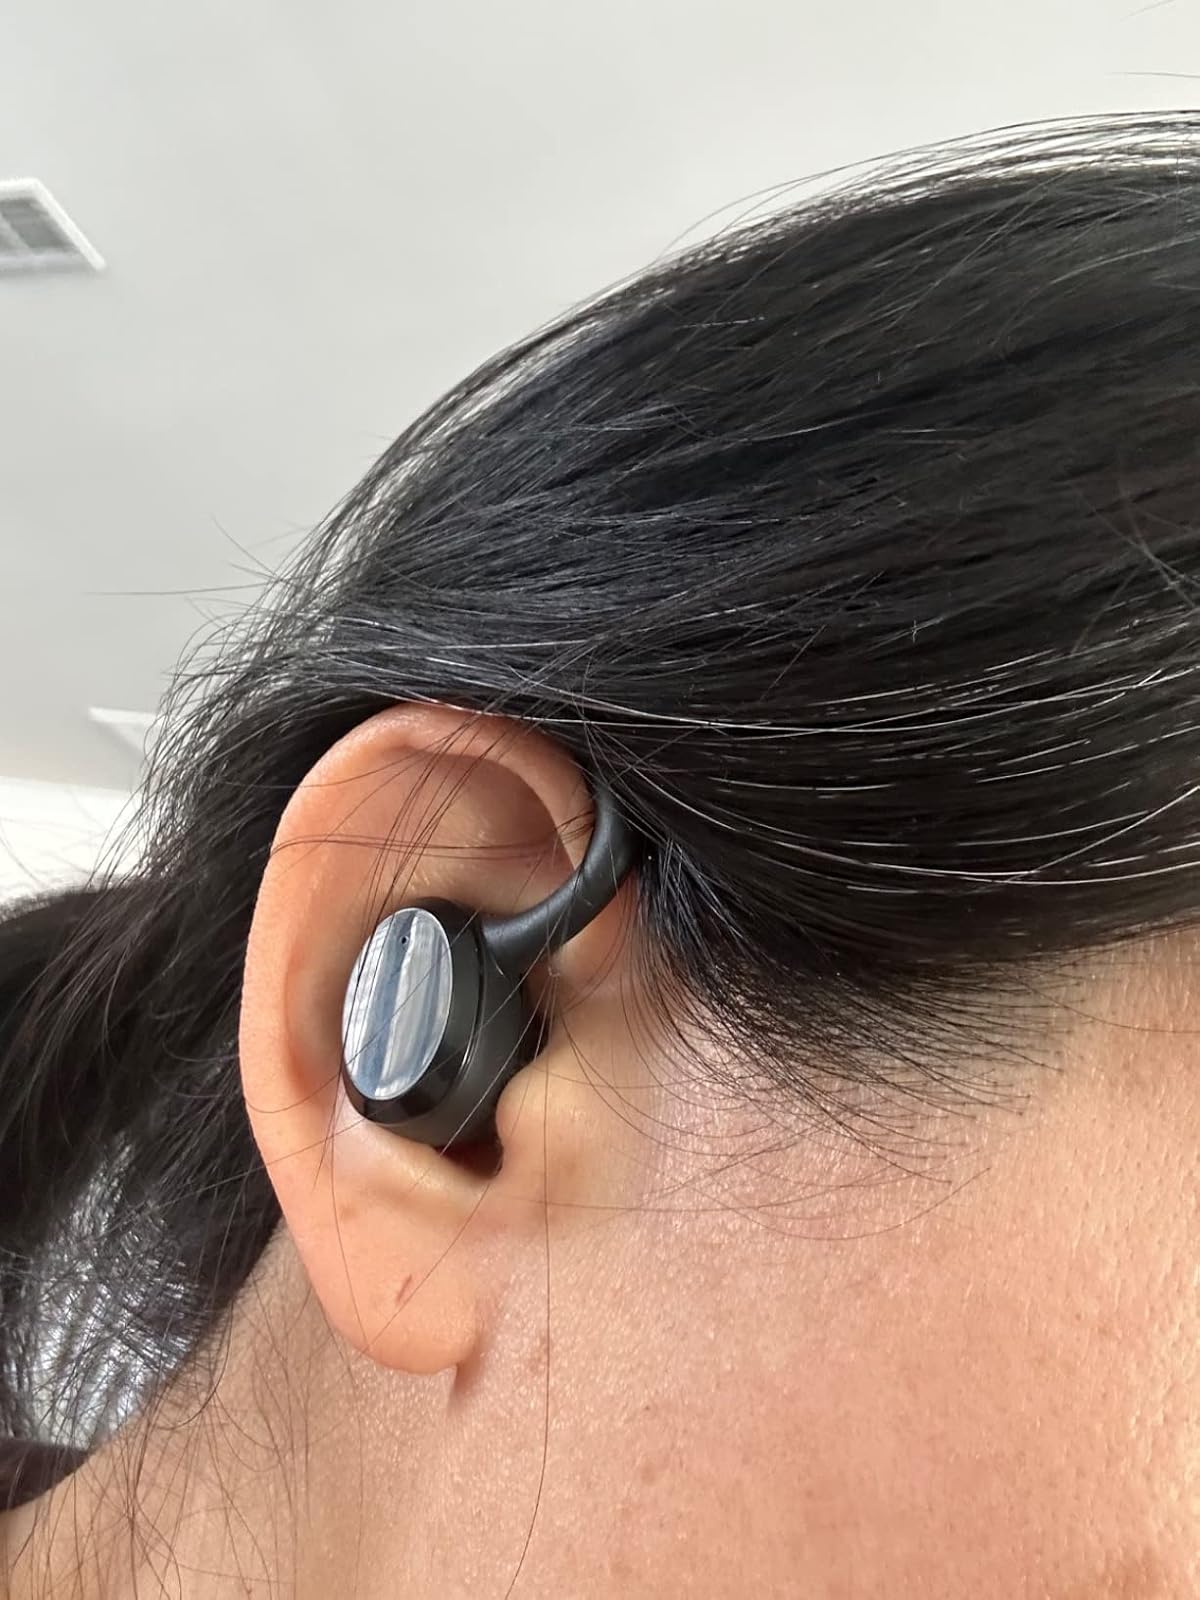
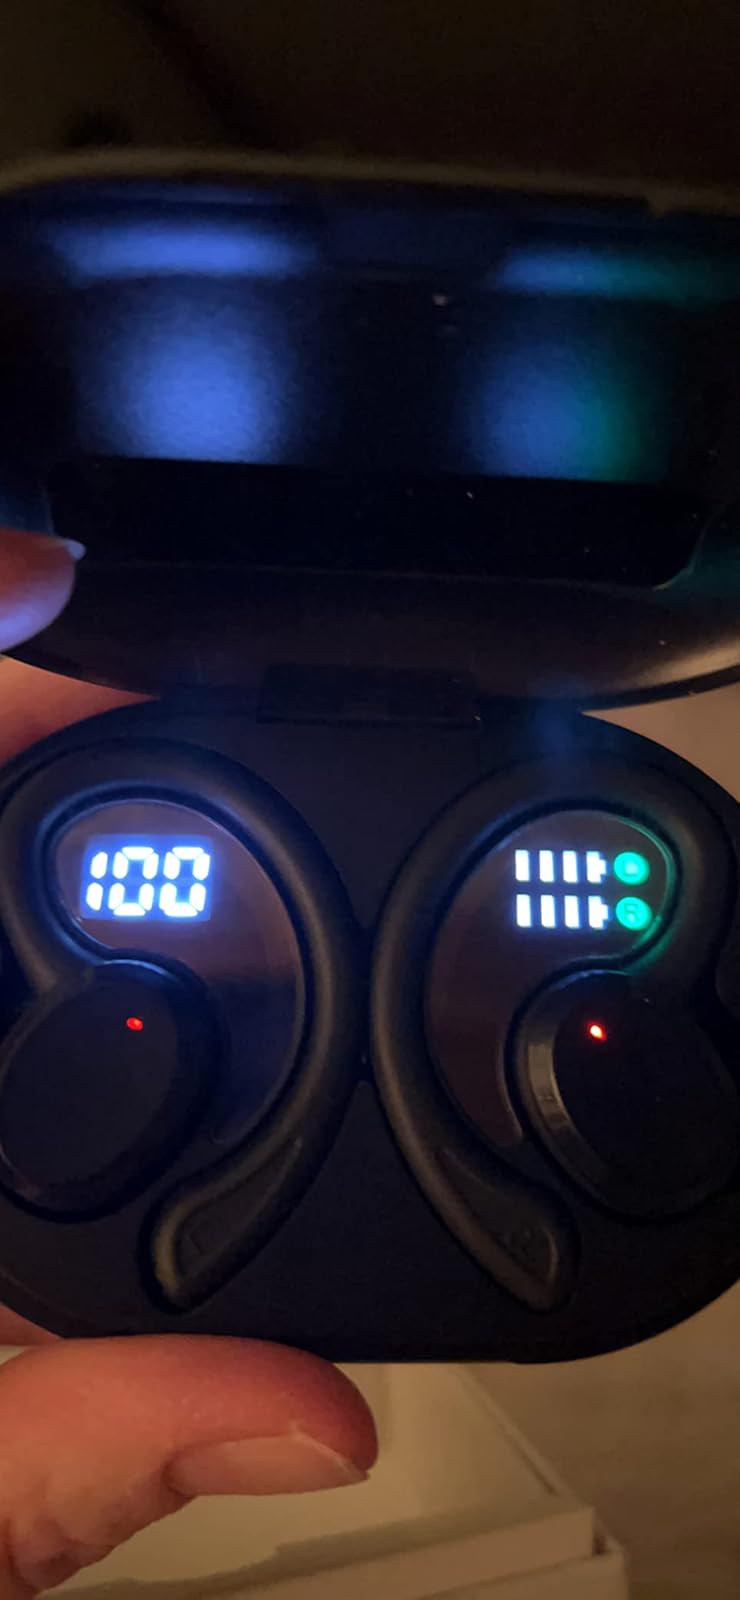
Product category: earbuds
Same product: yes